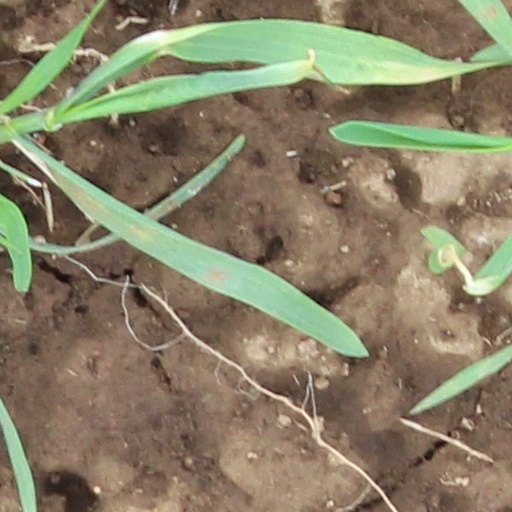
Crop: wheat